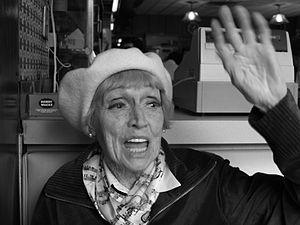
Le NEA Jazz Masters Fellowship est une récompense remise tous les ans depuis 1982 par le National Endowment for the Arts à des musiciens de jazz à la carrière établie en reconnaissance de leur œuvre.
Anita O'Day est une chanteuse américaine de jazz.